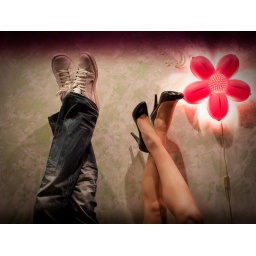
#015 Try walking in my shoes